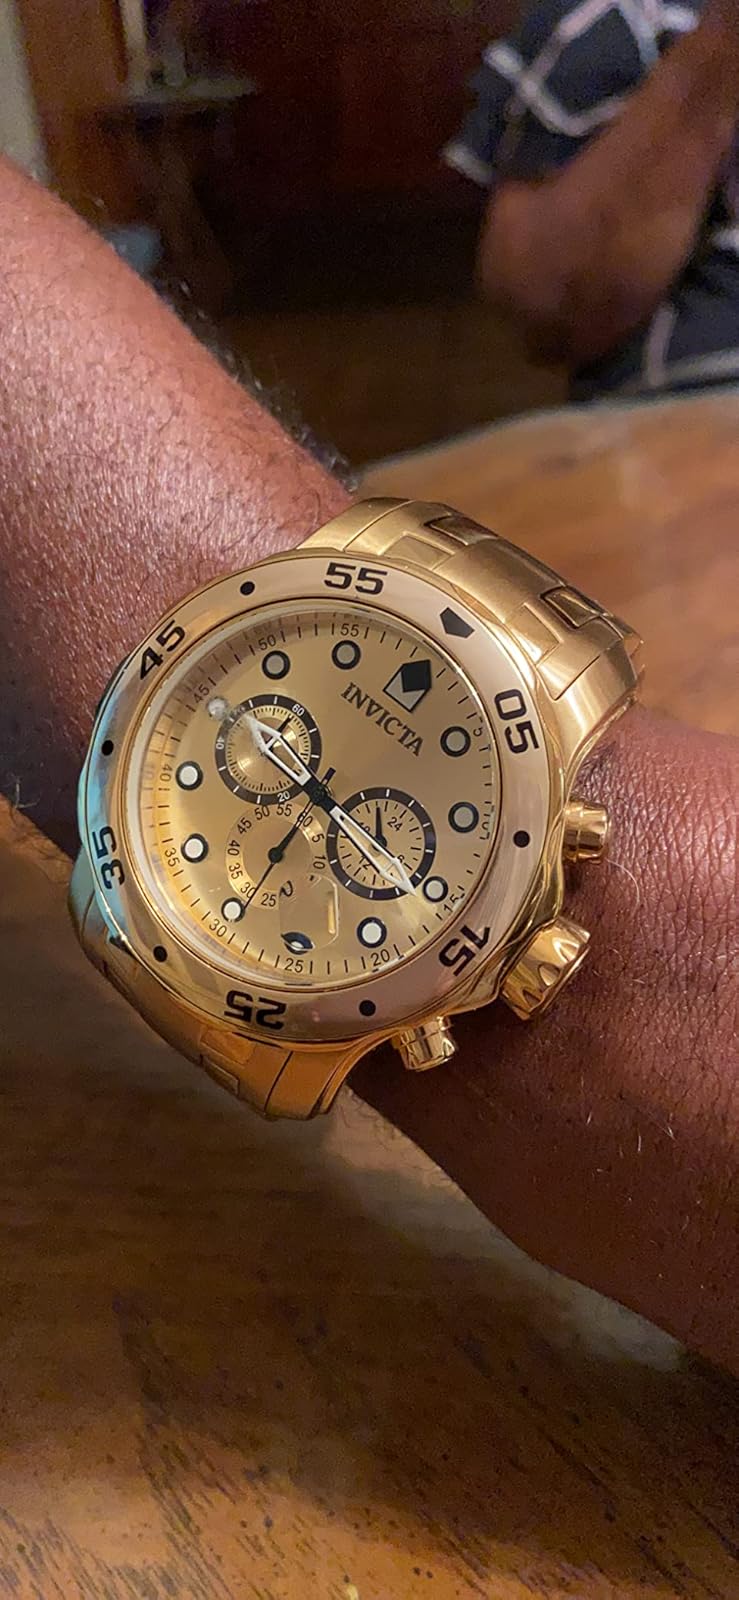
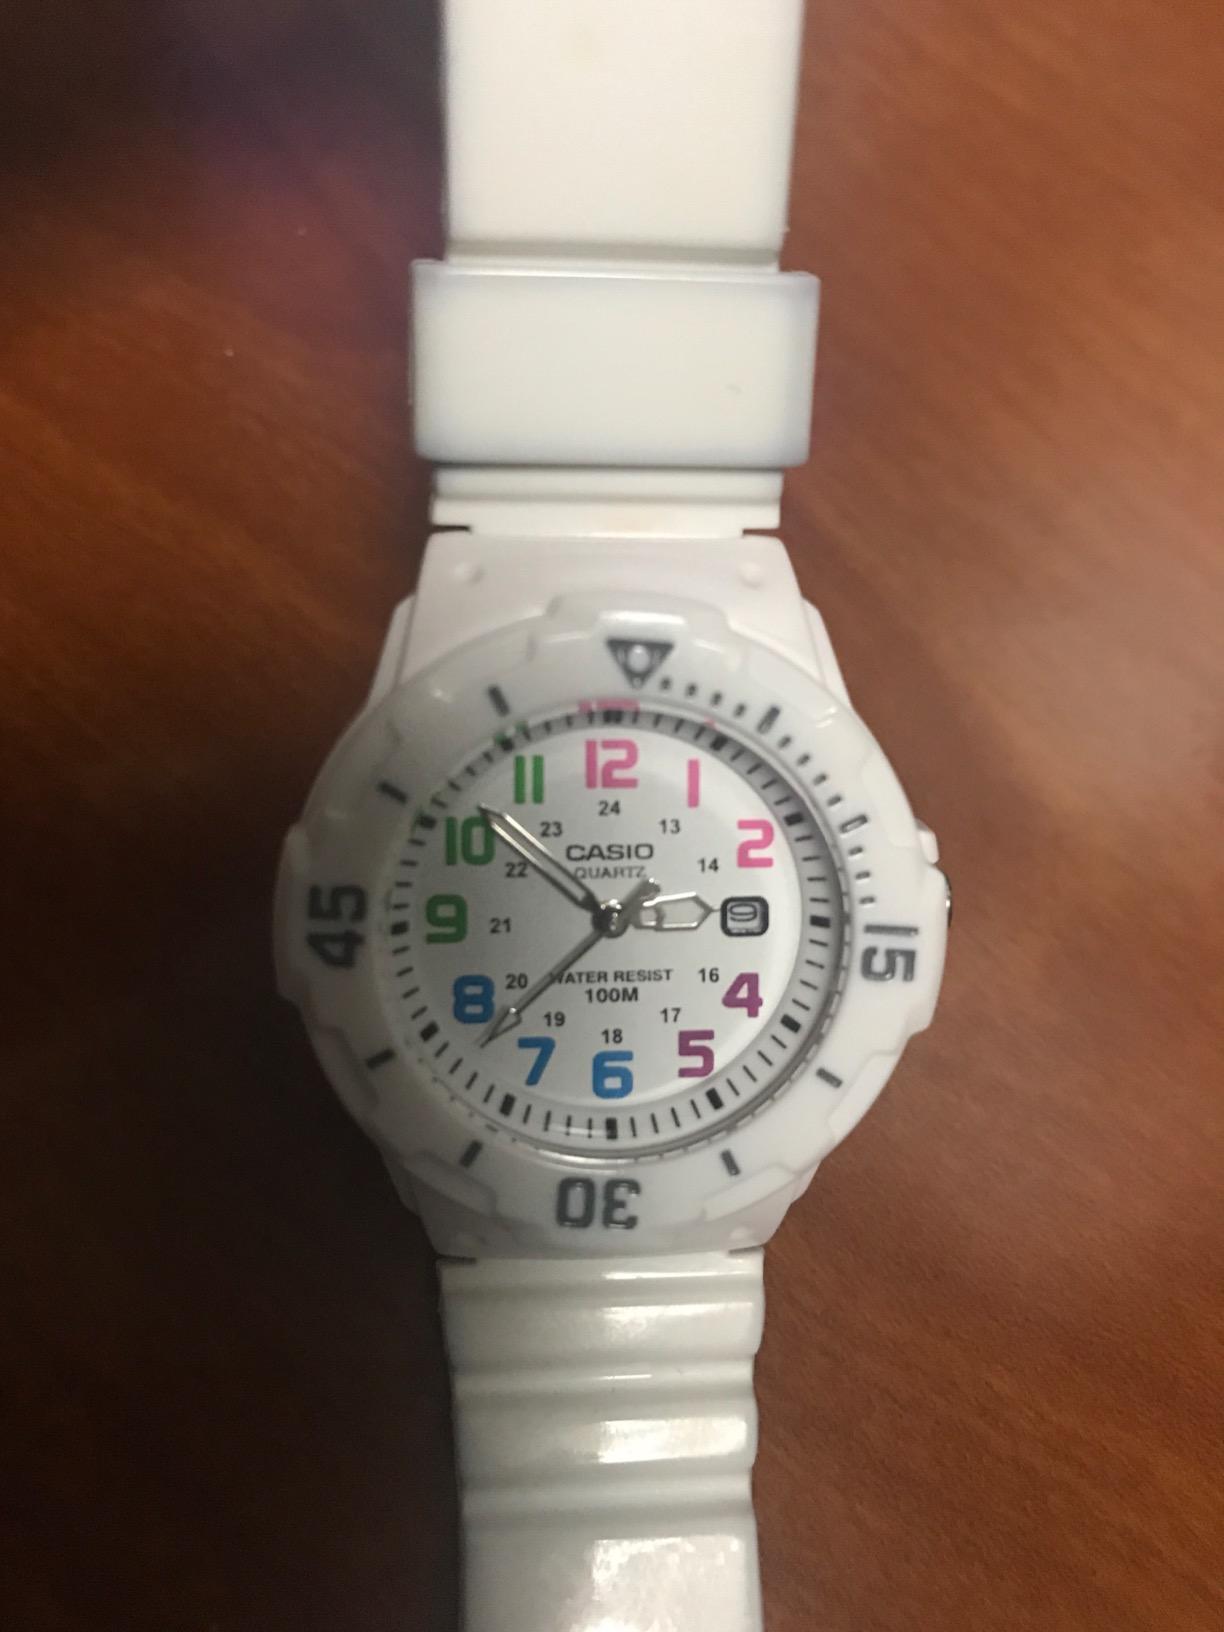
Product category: accessories_watch
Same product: no